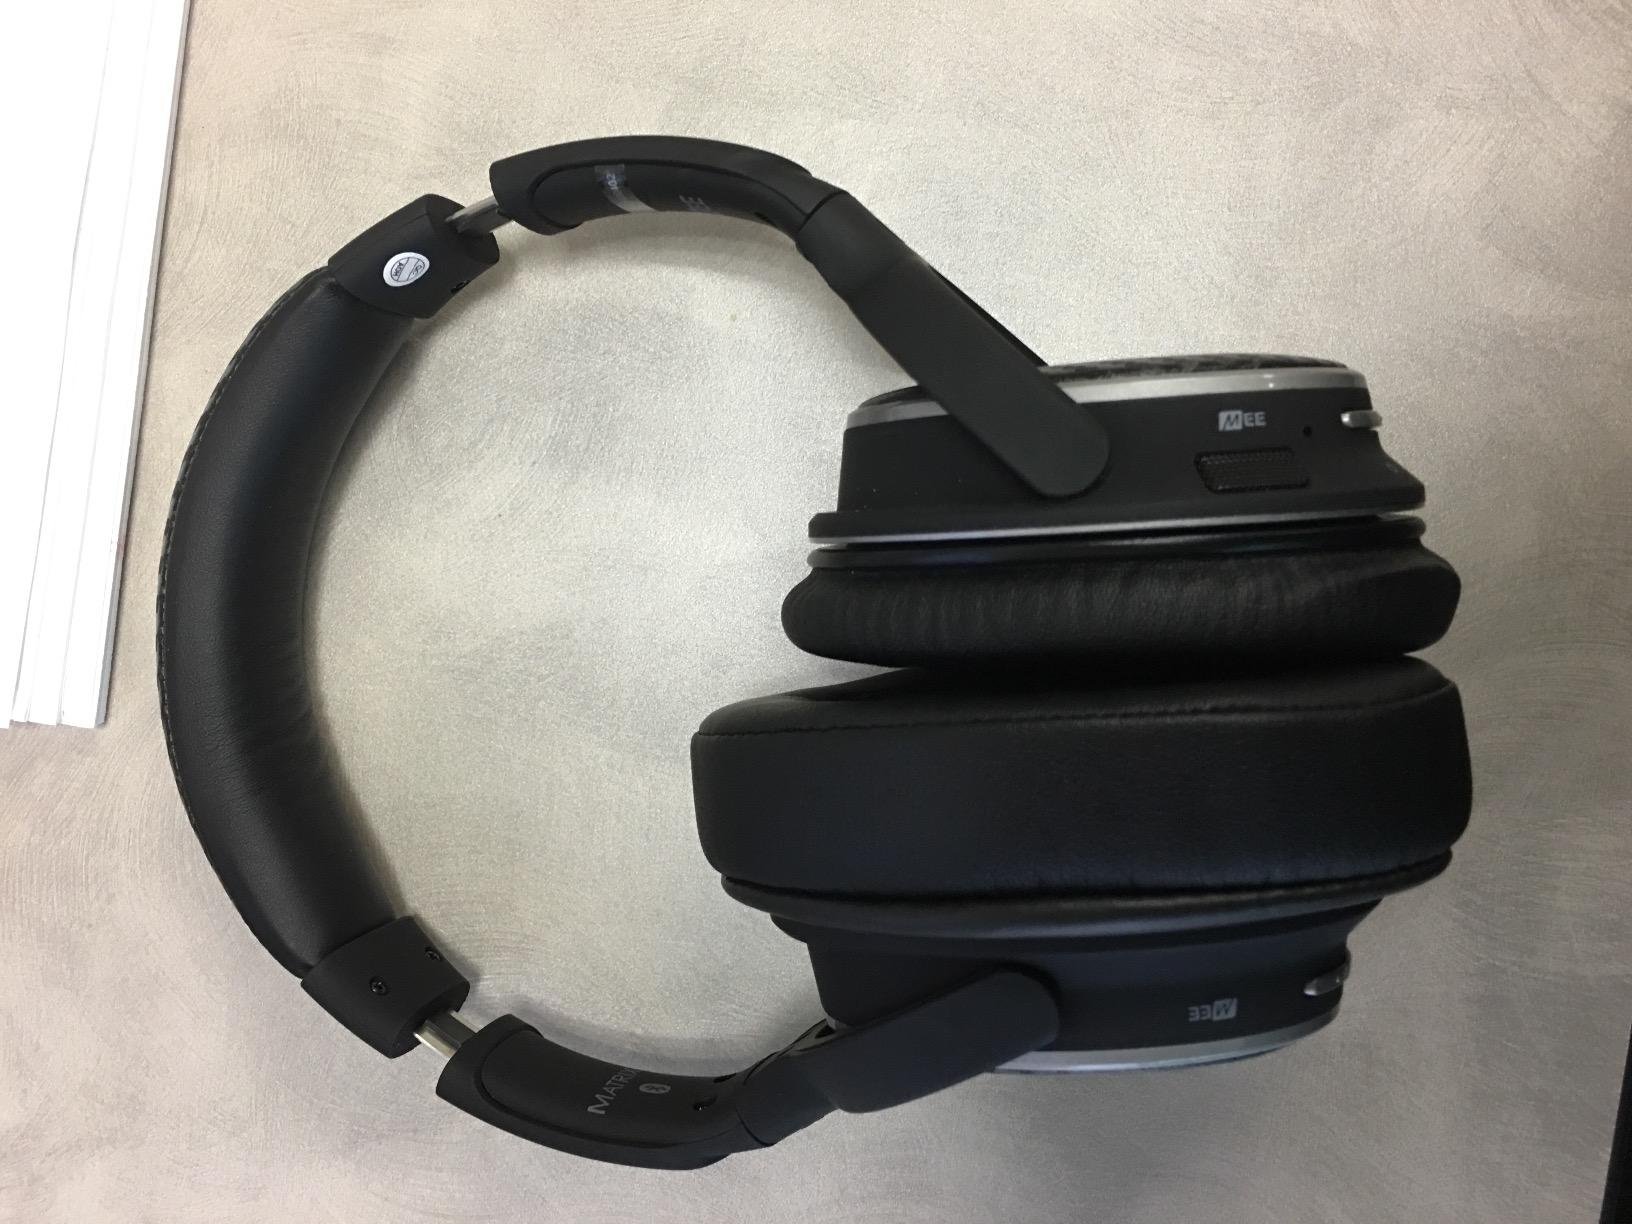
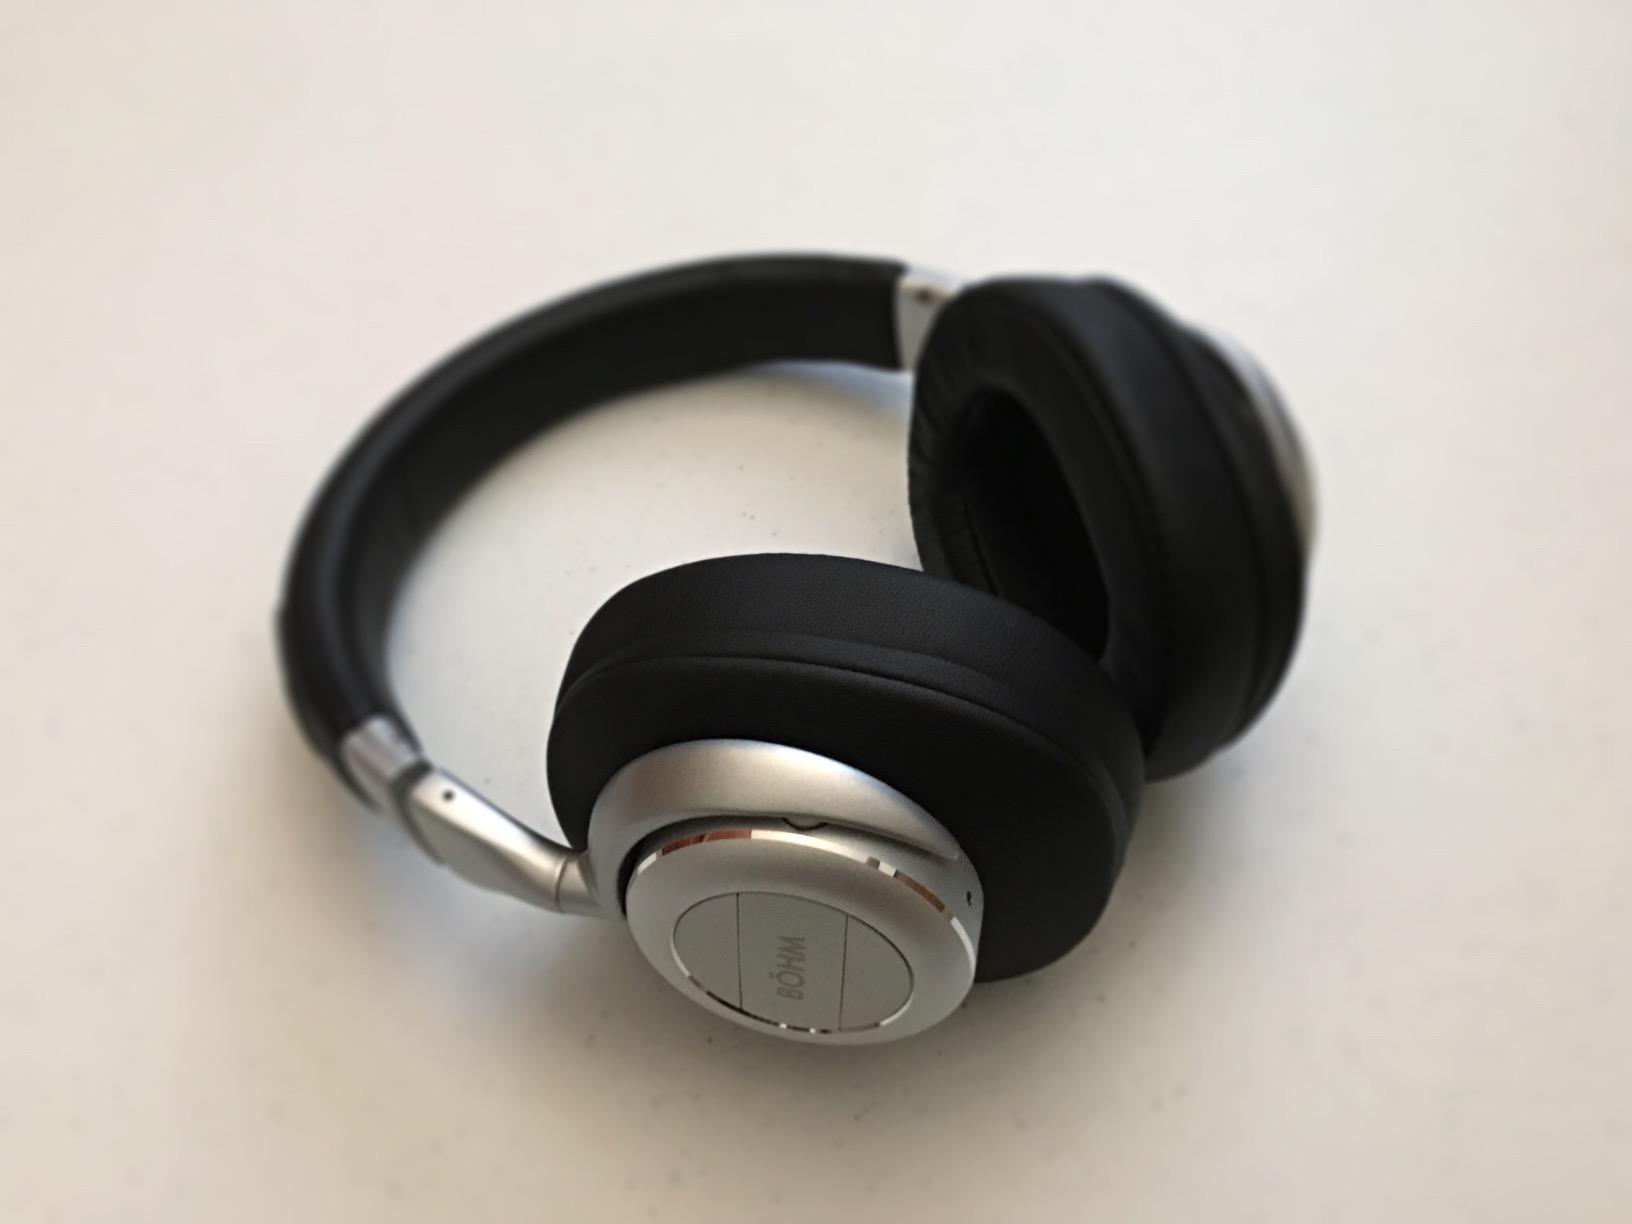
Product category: headphones
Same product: no